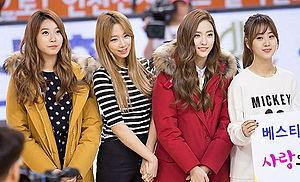
Bestie était un girl group sud-coréen composé de quatre membres formé par YNB Entertainment. Elles font leurs débuts officiels avec « Pitapat » le 11 juillet 2013.